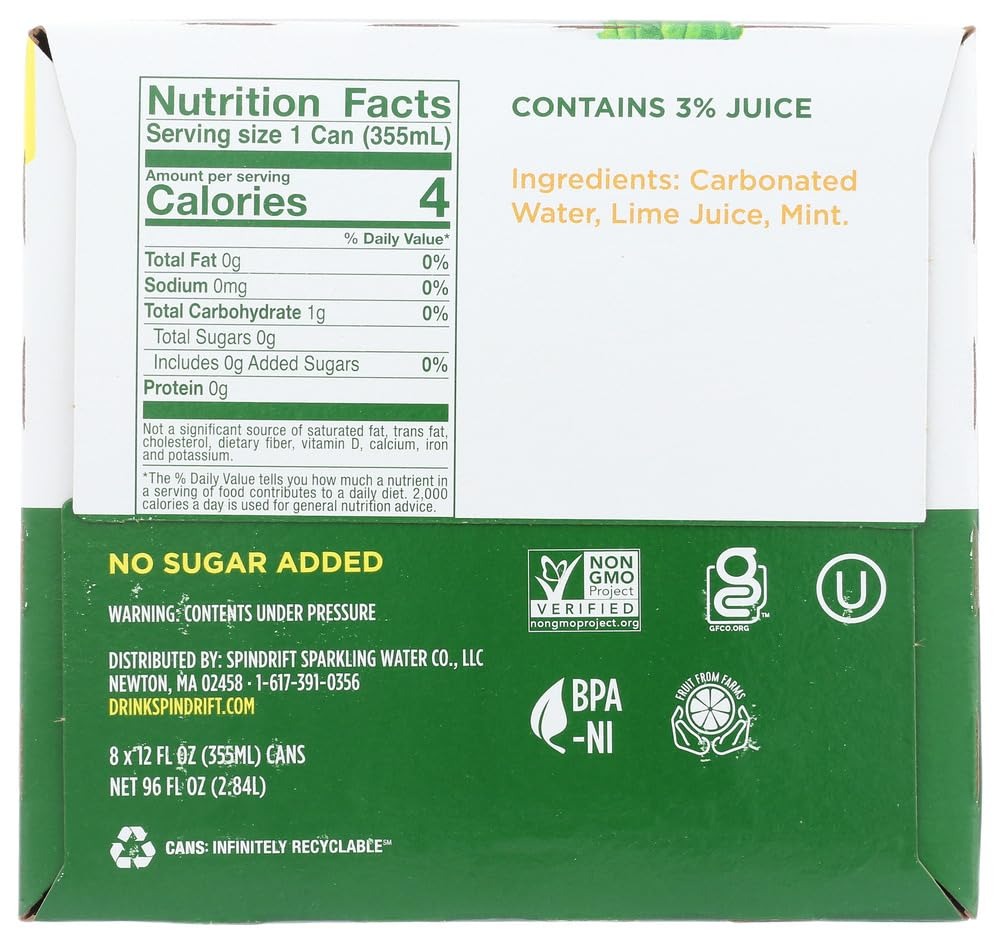
Item Name: SPINDRIFT Nojito Sparkling Water 8pk, 12 FZ
Product Description: Beverage
Value: 96.0
Unit: Fl Oz

Price: 7.99